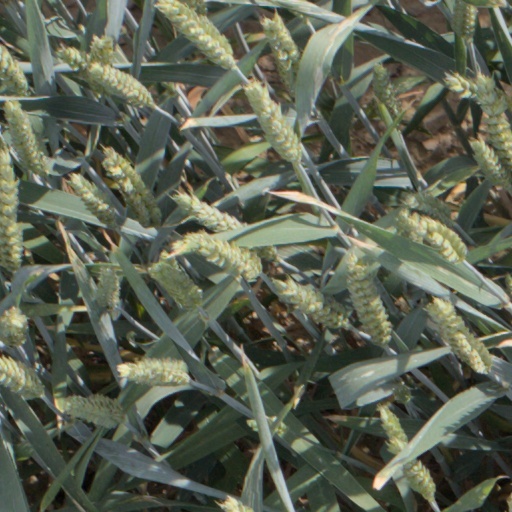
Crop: wheat